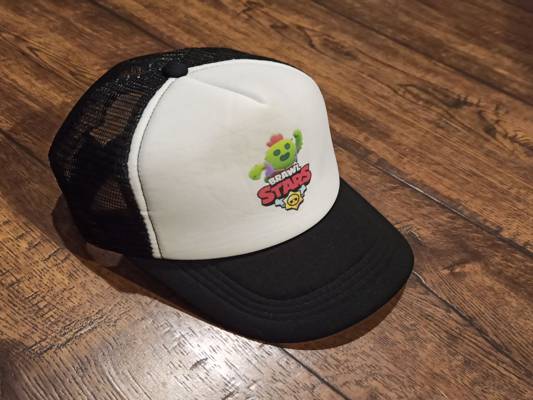
Waste category: clothes